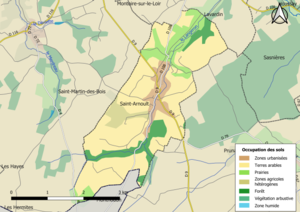
Carte des infrastructures et de l’occupation des sols en 2018 de la commune de fr:Saint-Arnoult (Loir-et-Cher) (France).
Saint-Arnoult est une commune française située dans le département de Loir-et-Cher, en région Centre-Val de Loire.